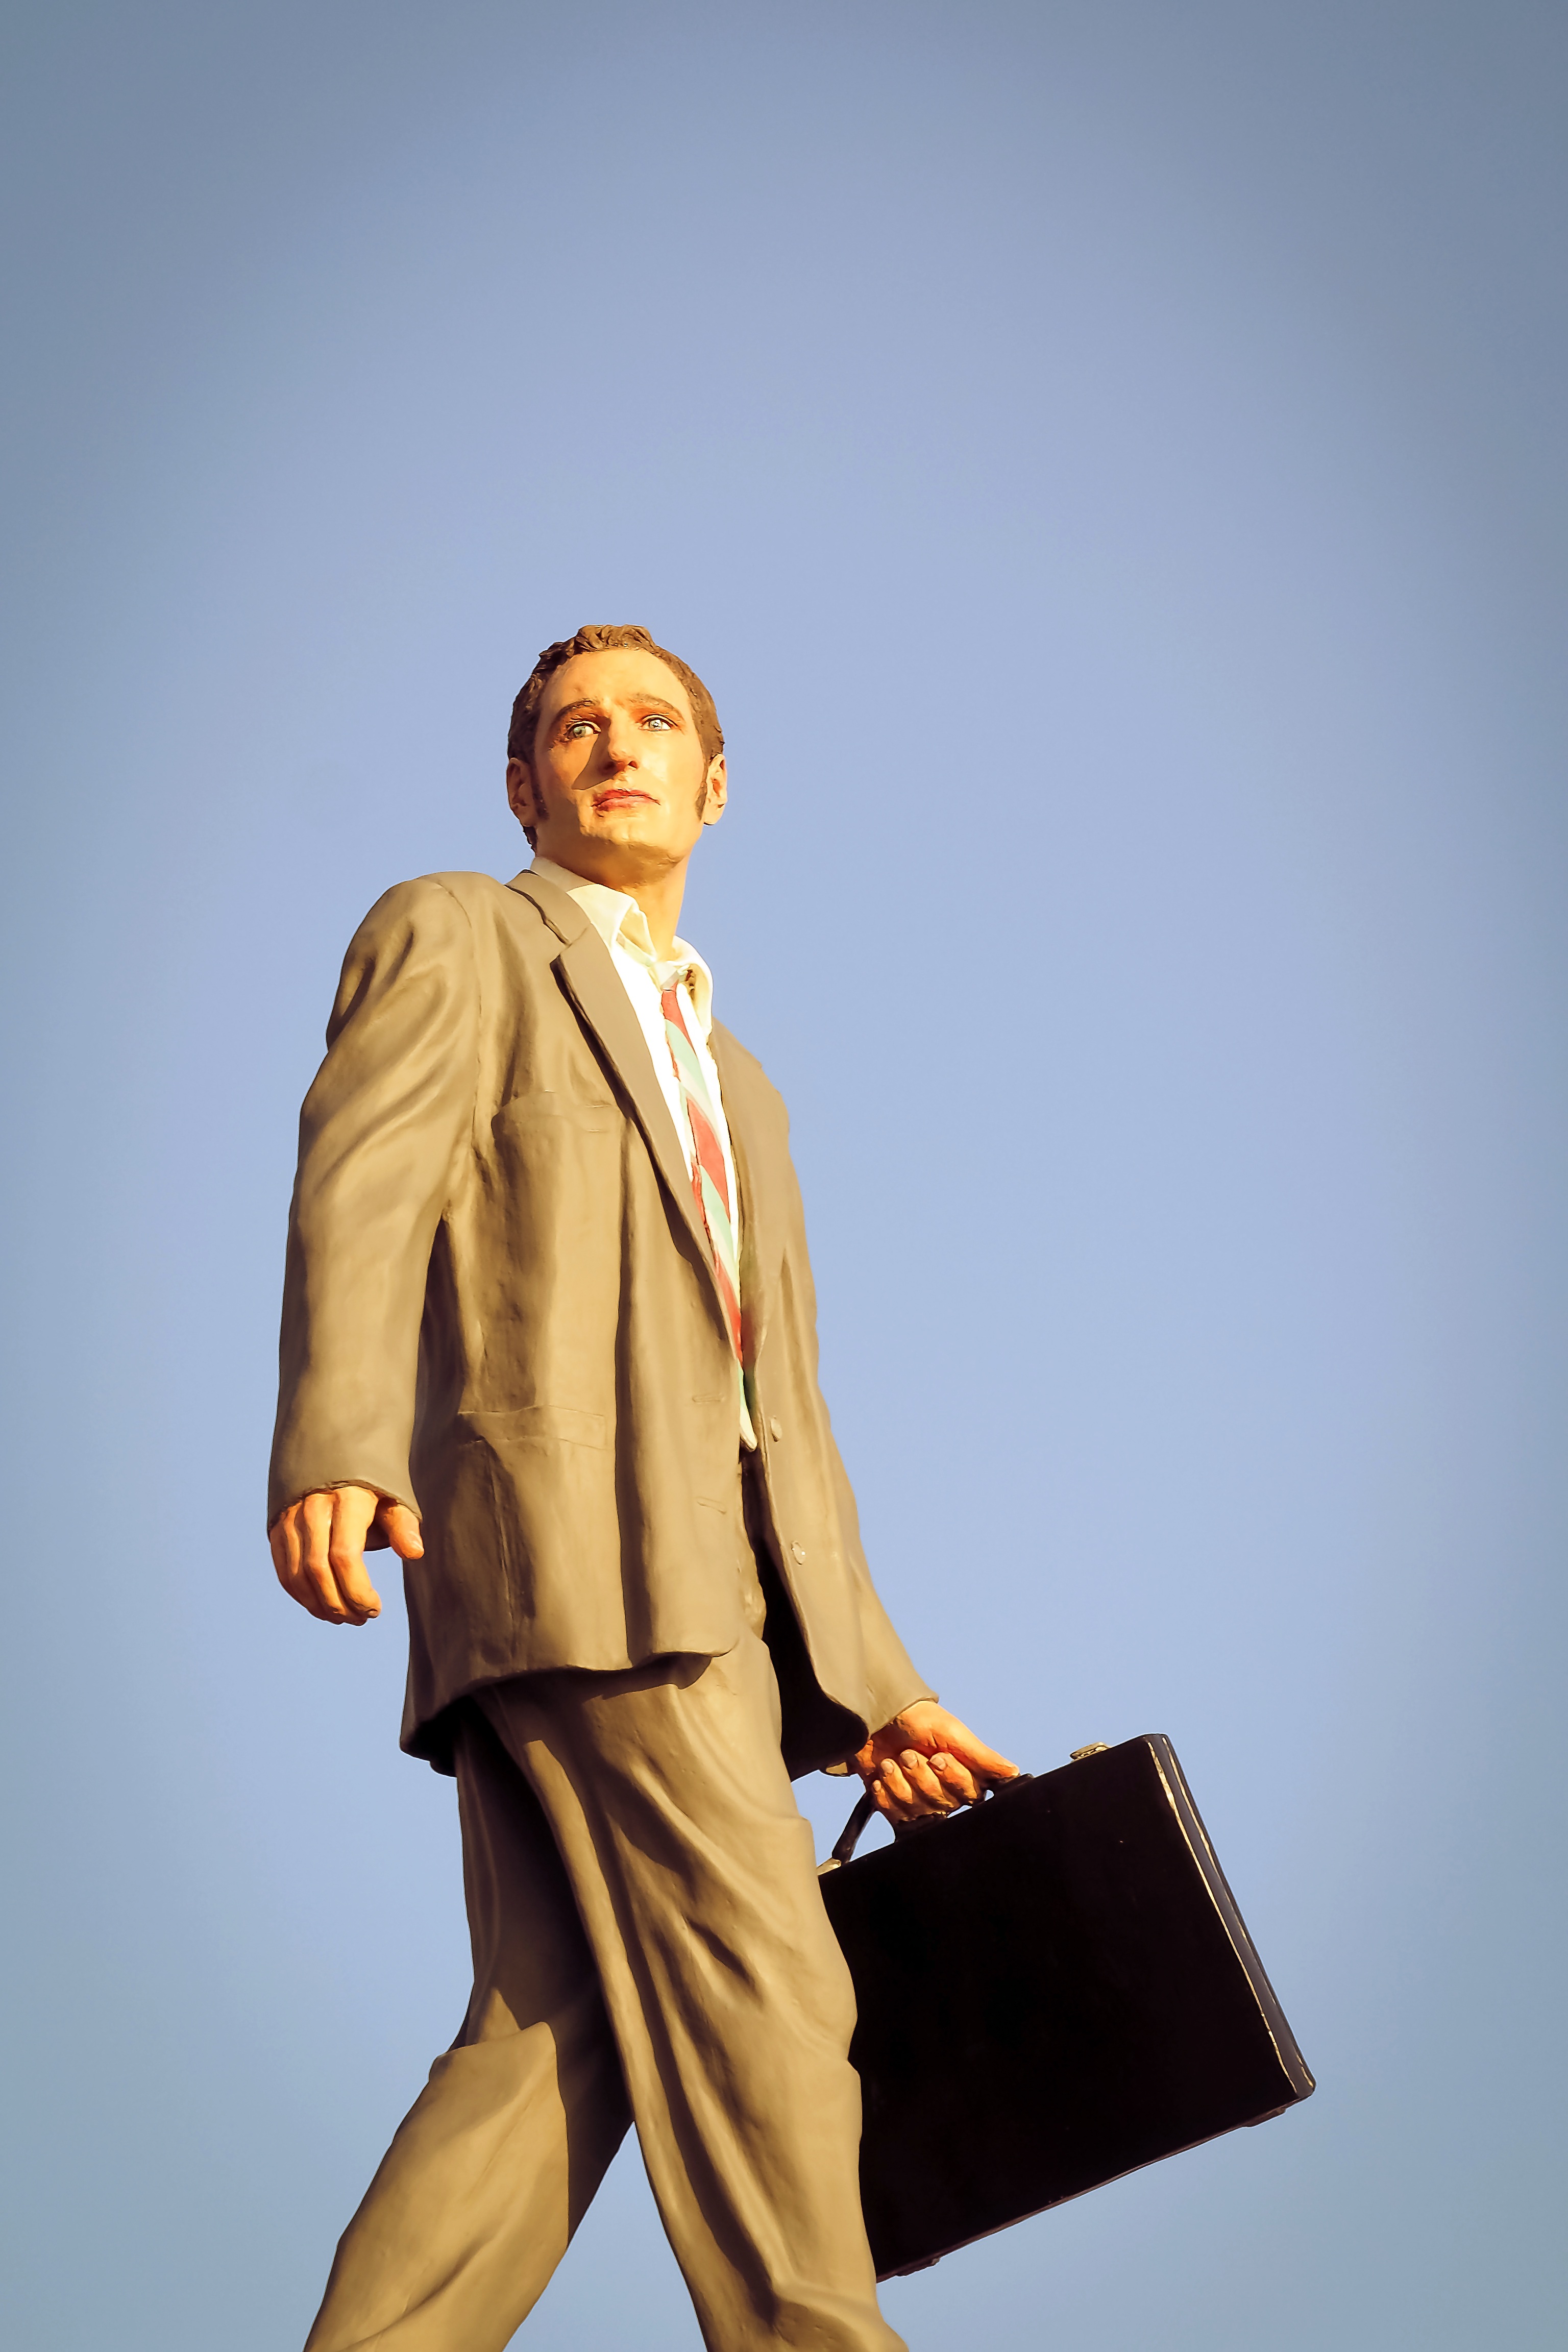
man, suit, city, urban, cityscape, standing, statue, outerwear, sculpture, art, fun, gentleman, figure, artists, advertising pillar, dusseldorf, art installation, human behavior